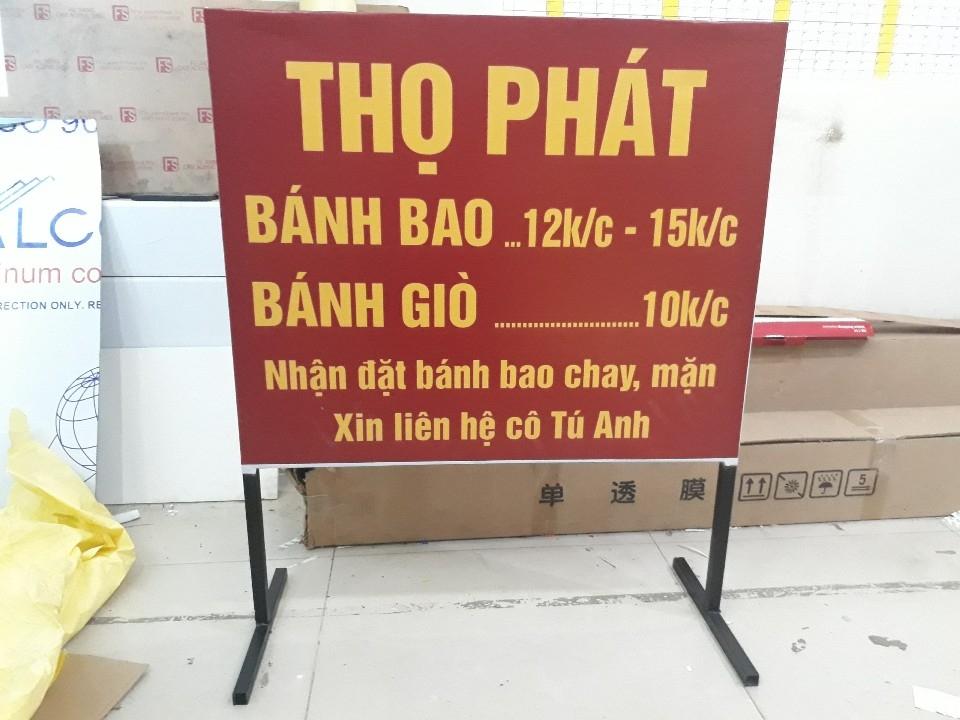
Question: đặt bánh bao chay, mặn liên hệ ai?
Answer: đặt bánh bao chay, mặn liên hệ cô tú anh